A1 Slovenija

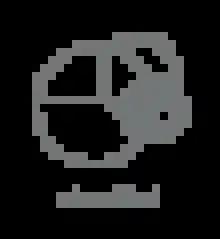
Logo as si.mobil (until April 2017)

The company was established in December 1997 and began operating in March 1999 as the first Slovenian private mobile operator. In 2000, the company was the second to market WAP, preceded by Mobitel.